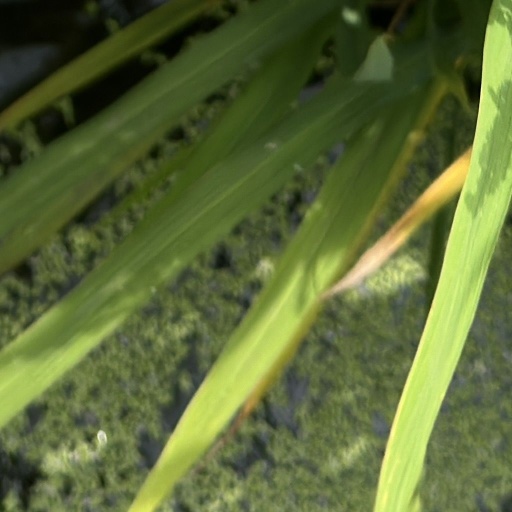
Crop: rice